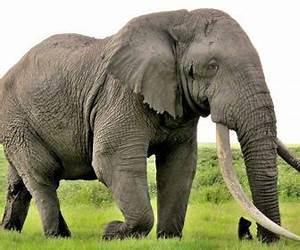
elephant